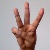
The image shows a hand gesture representing the letter 'W' in Indian Sign Language.